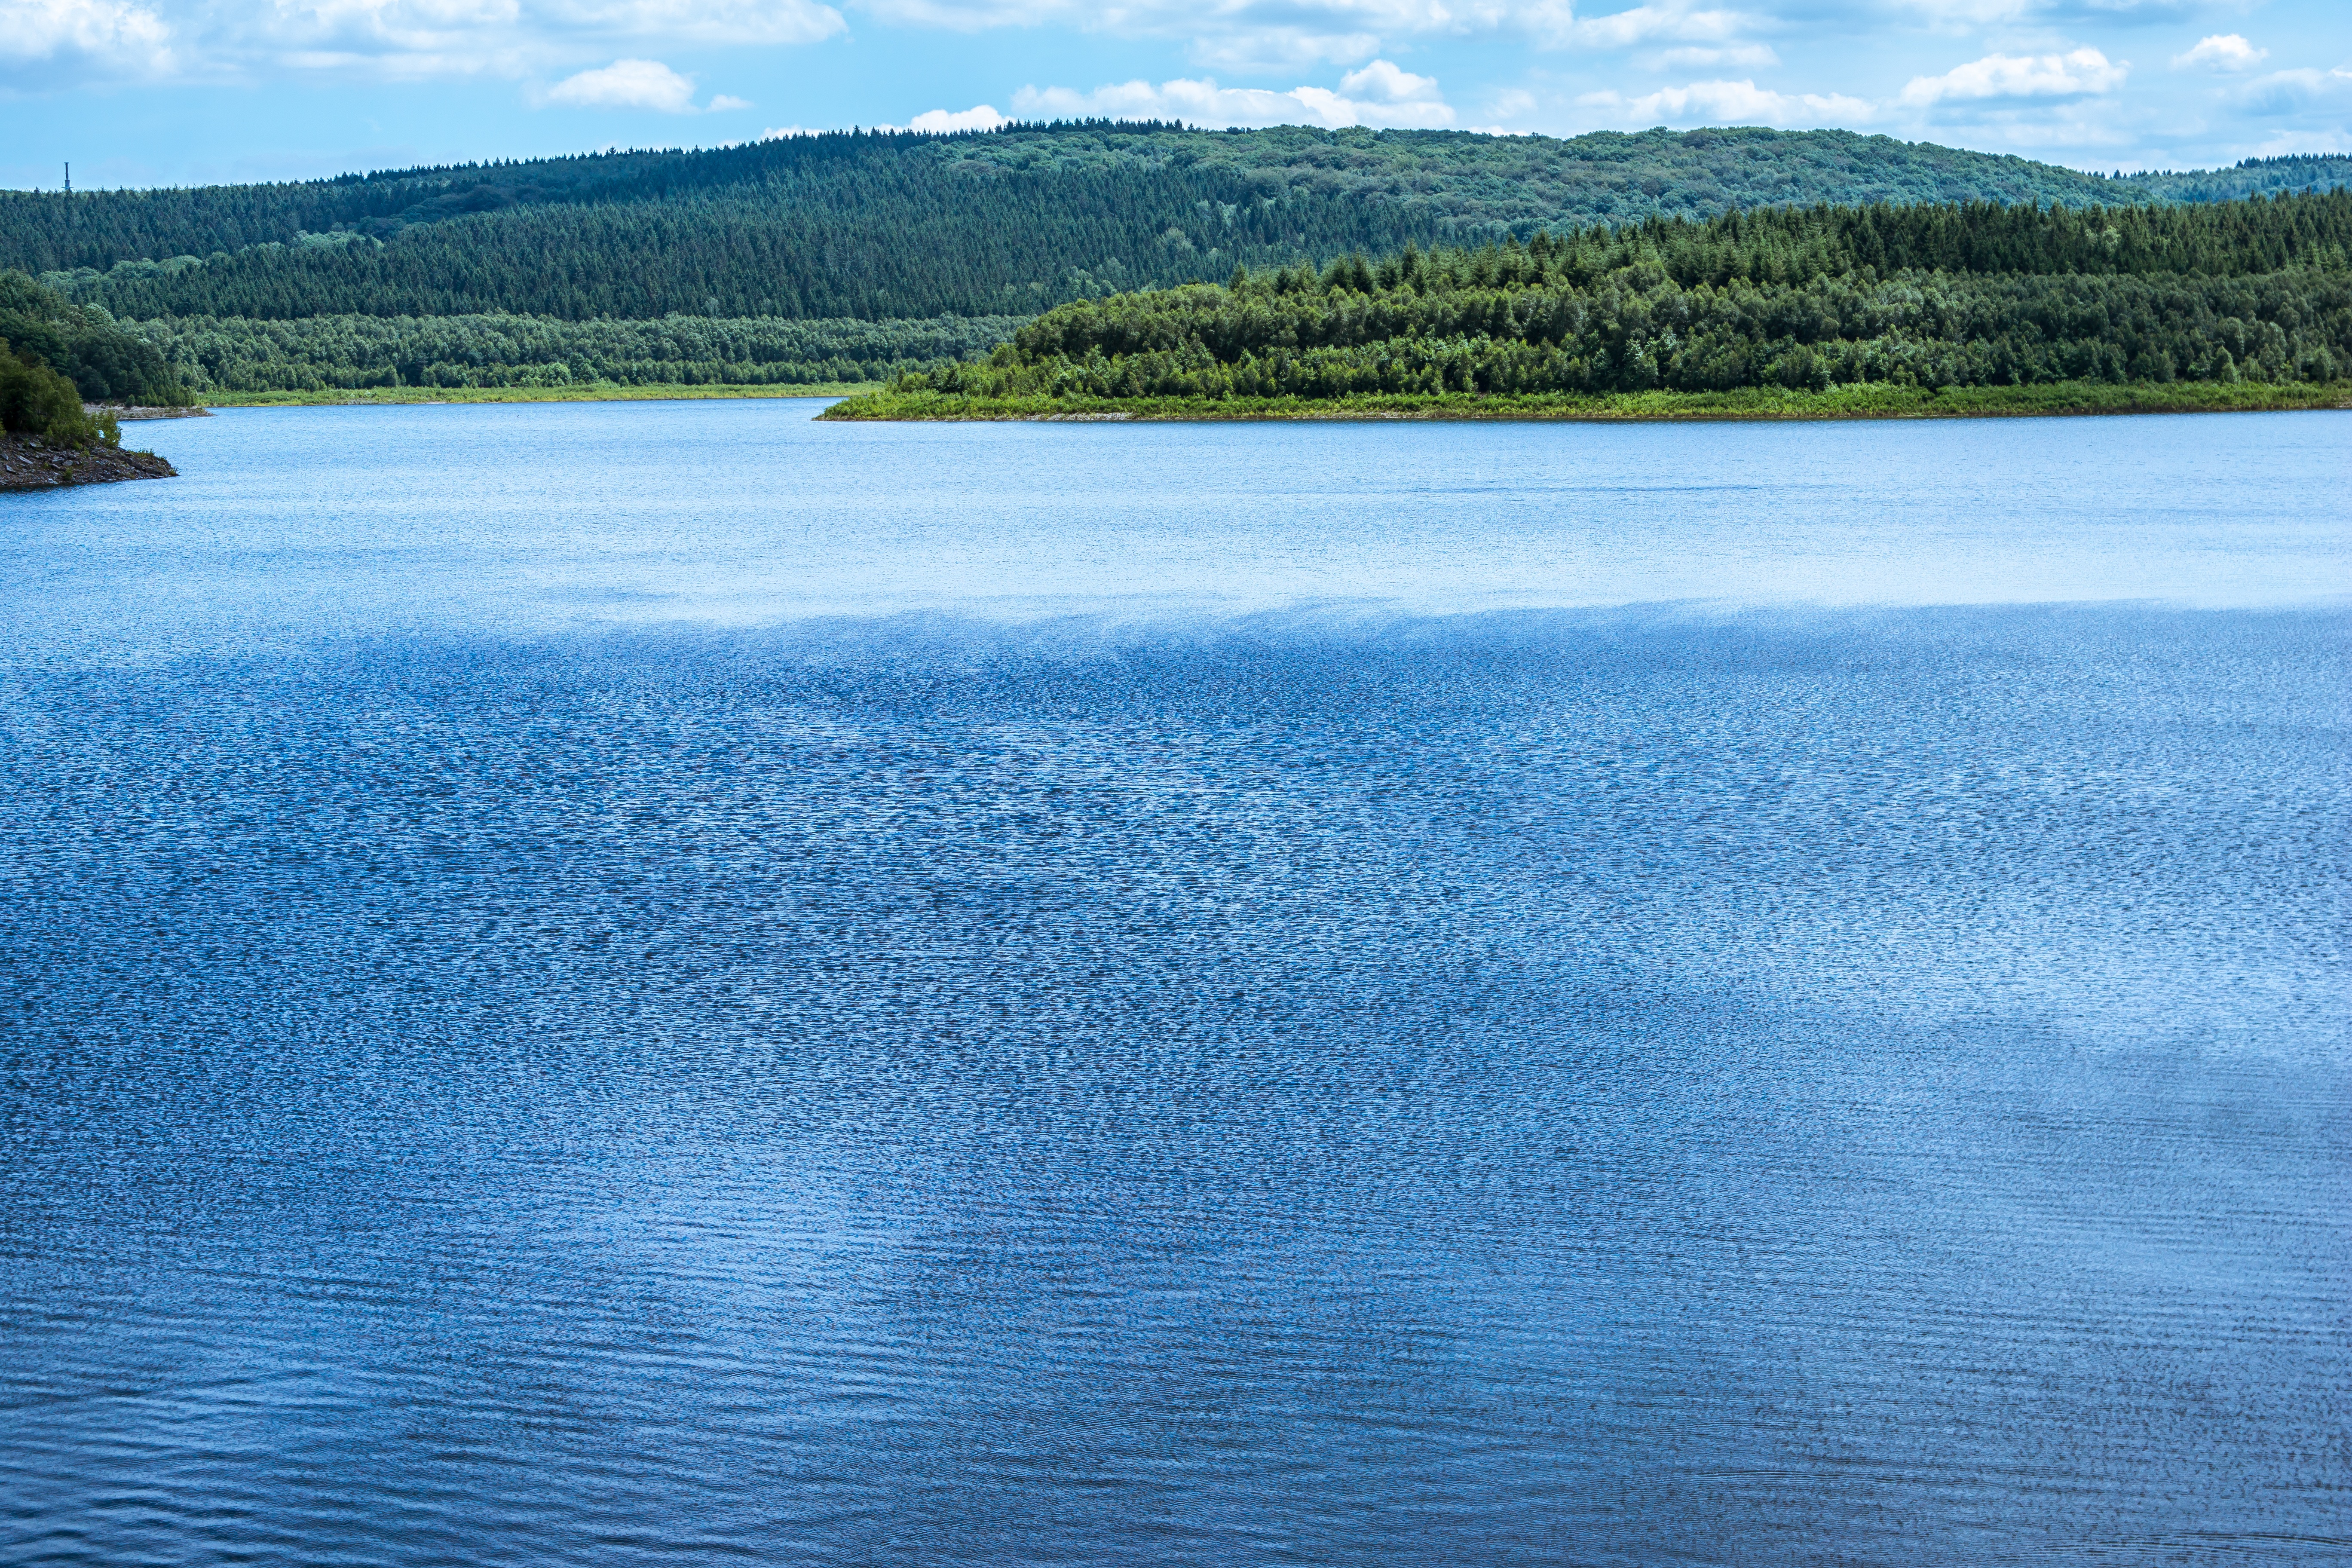
sea, water, horizon, lake, reflection, dam, reservoir, body of water, ruffled, germany, loch, eifel, water surface, water power, woe creek dam